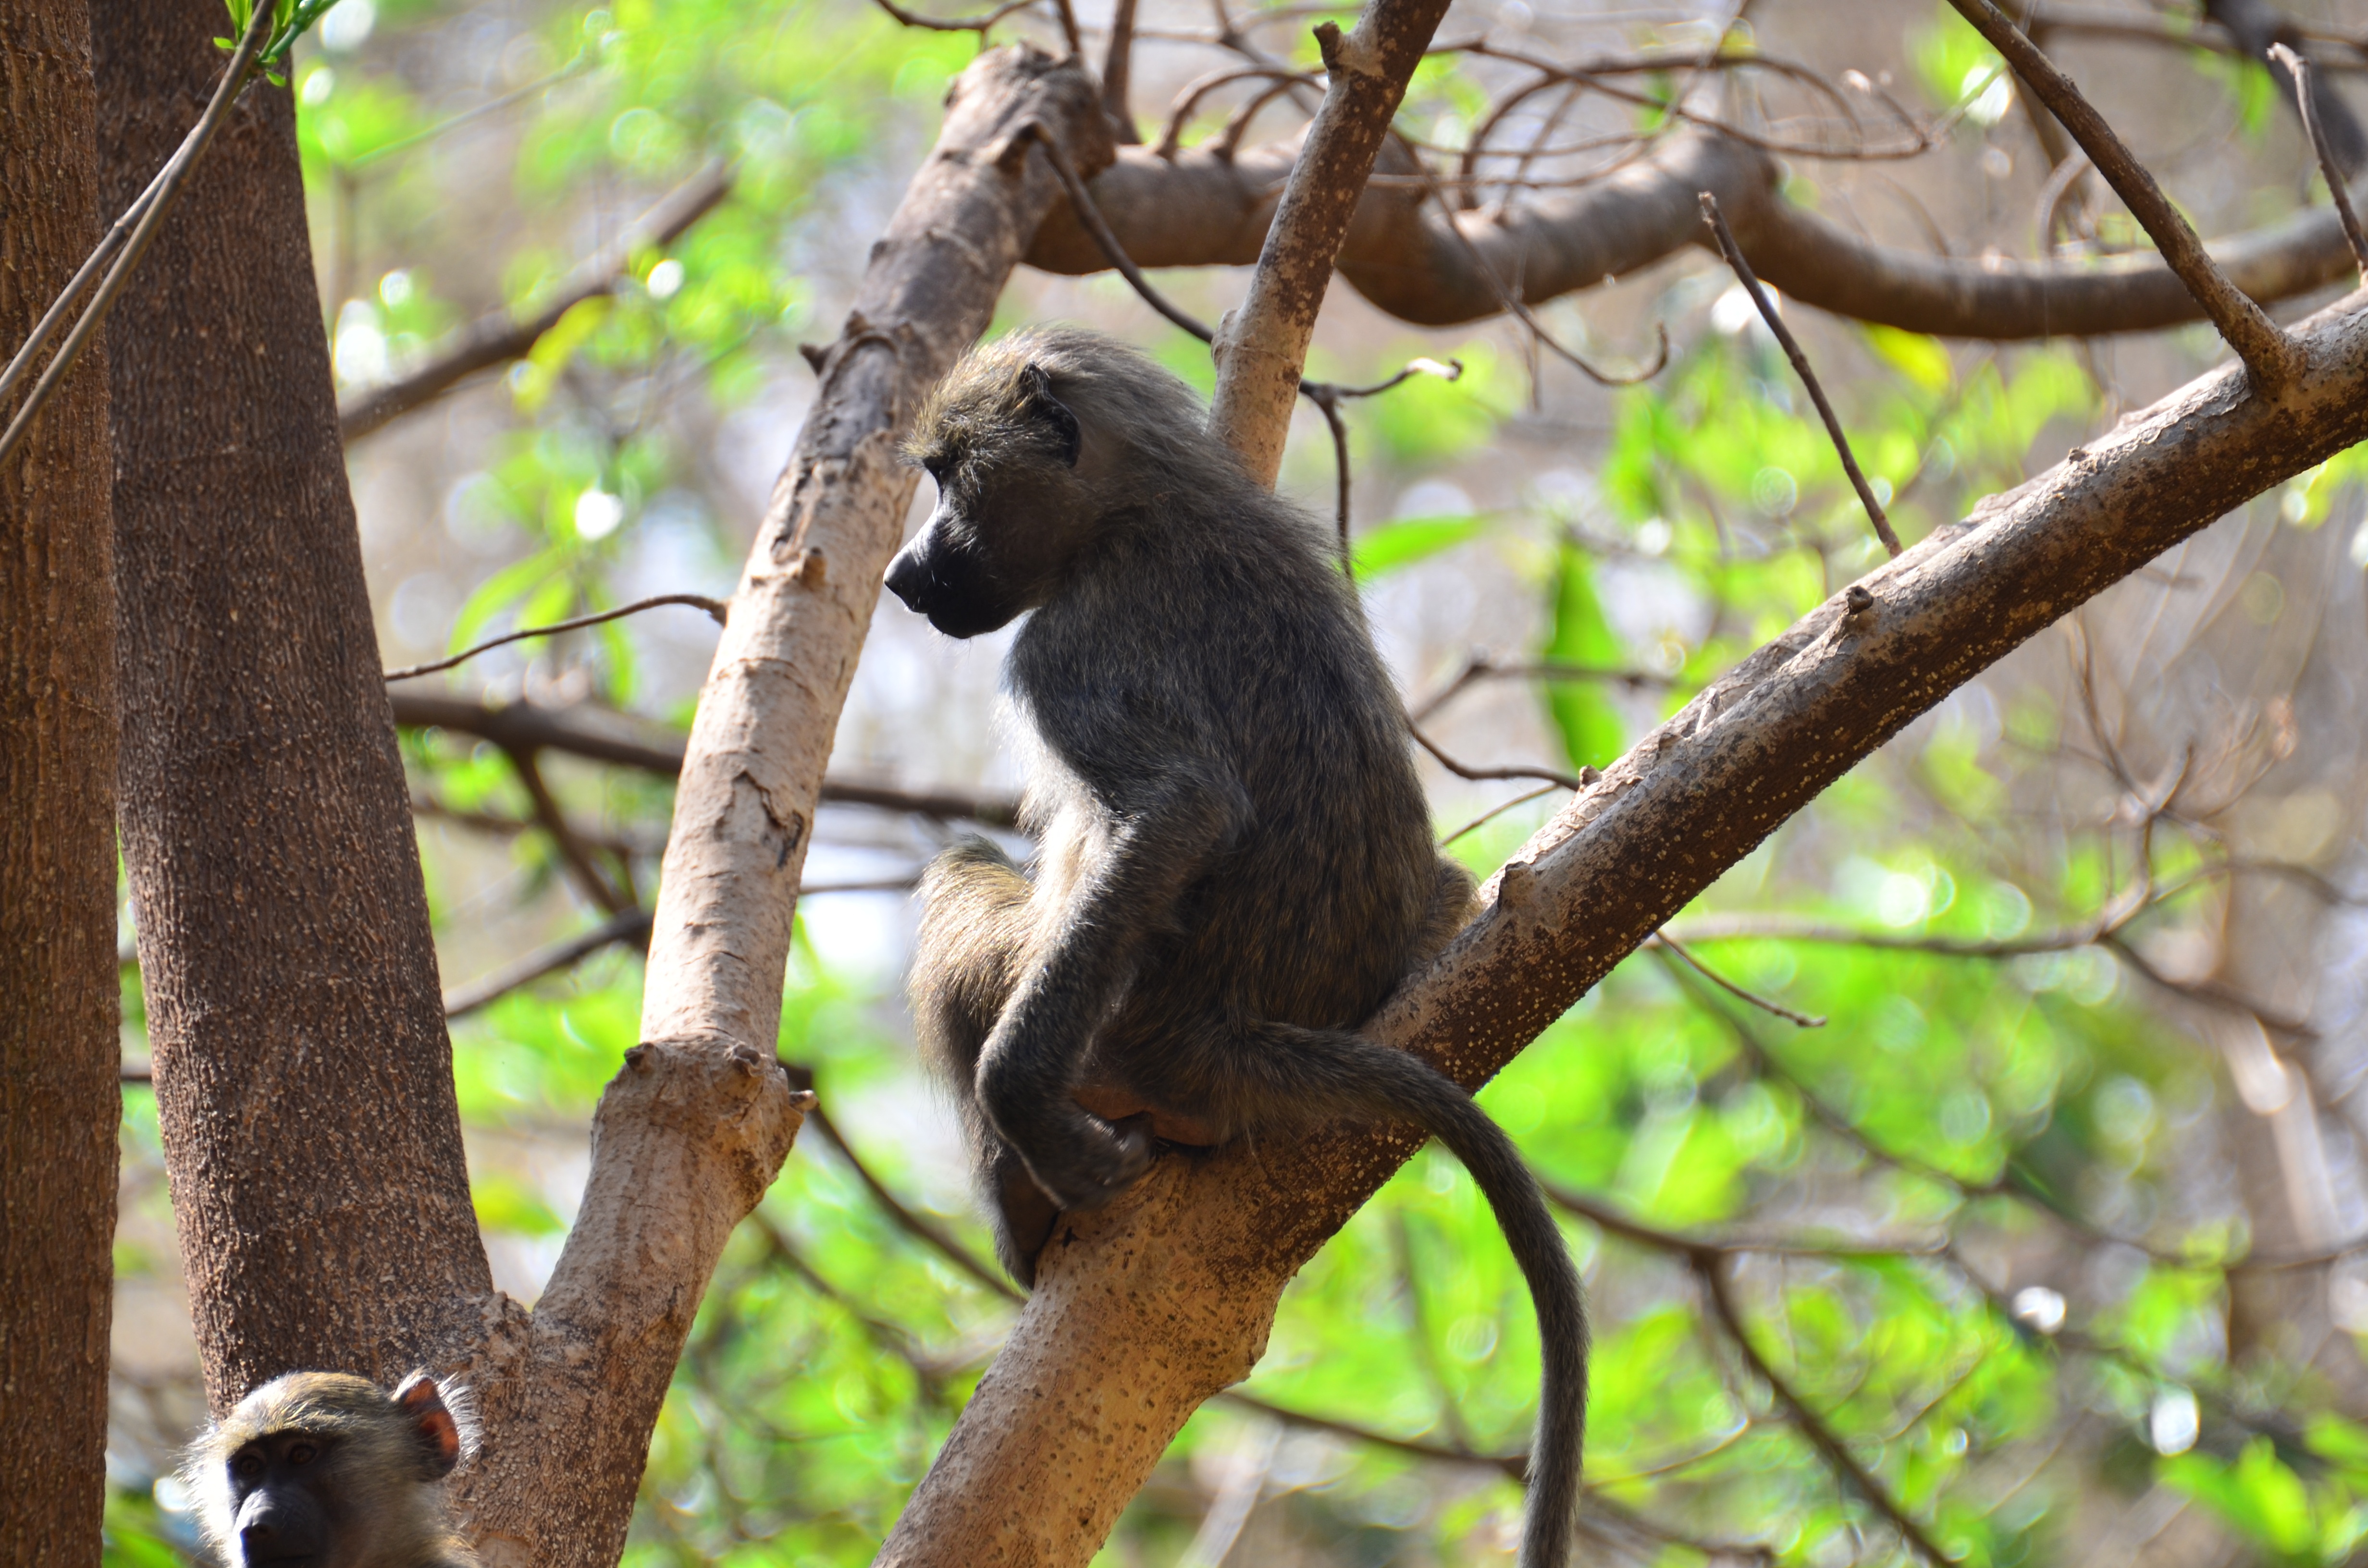
nature, branch, wildlife, zoo, jungle, mammal, monkey, fauna, primate, animals, vertebrate, tanzania, old world monkey, new world monkey